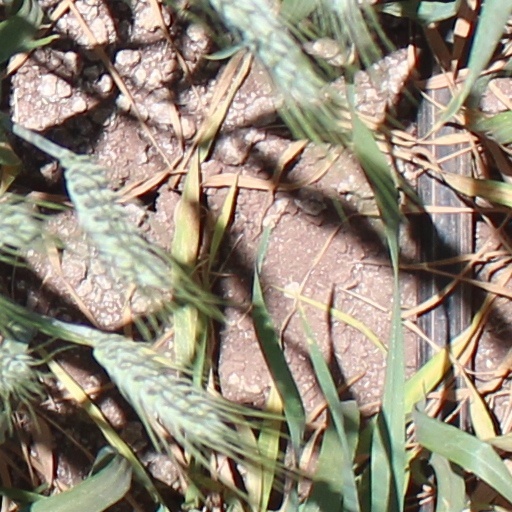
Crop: wheat